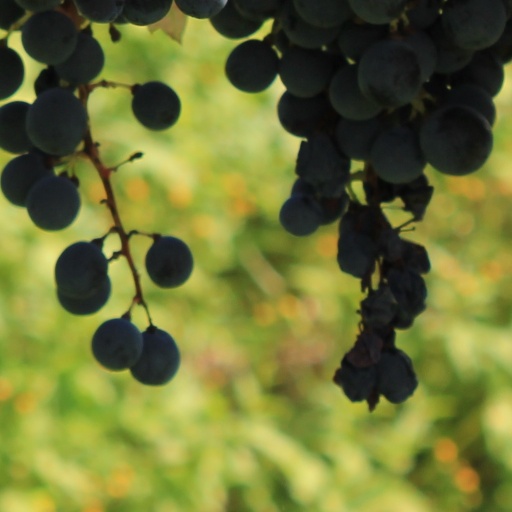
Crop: grape